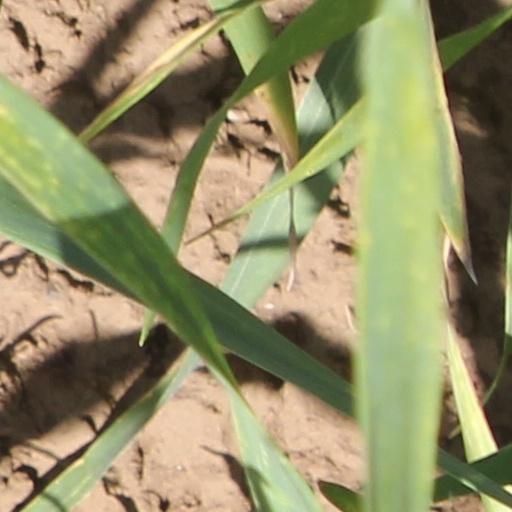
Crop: wheat